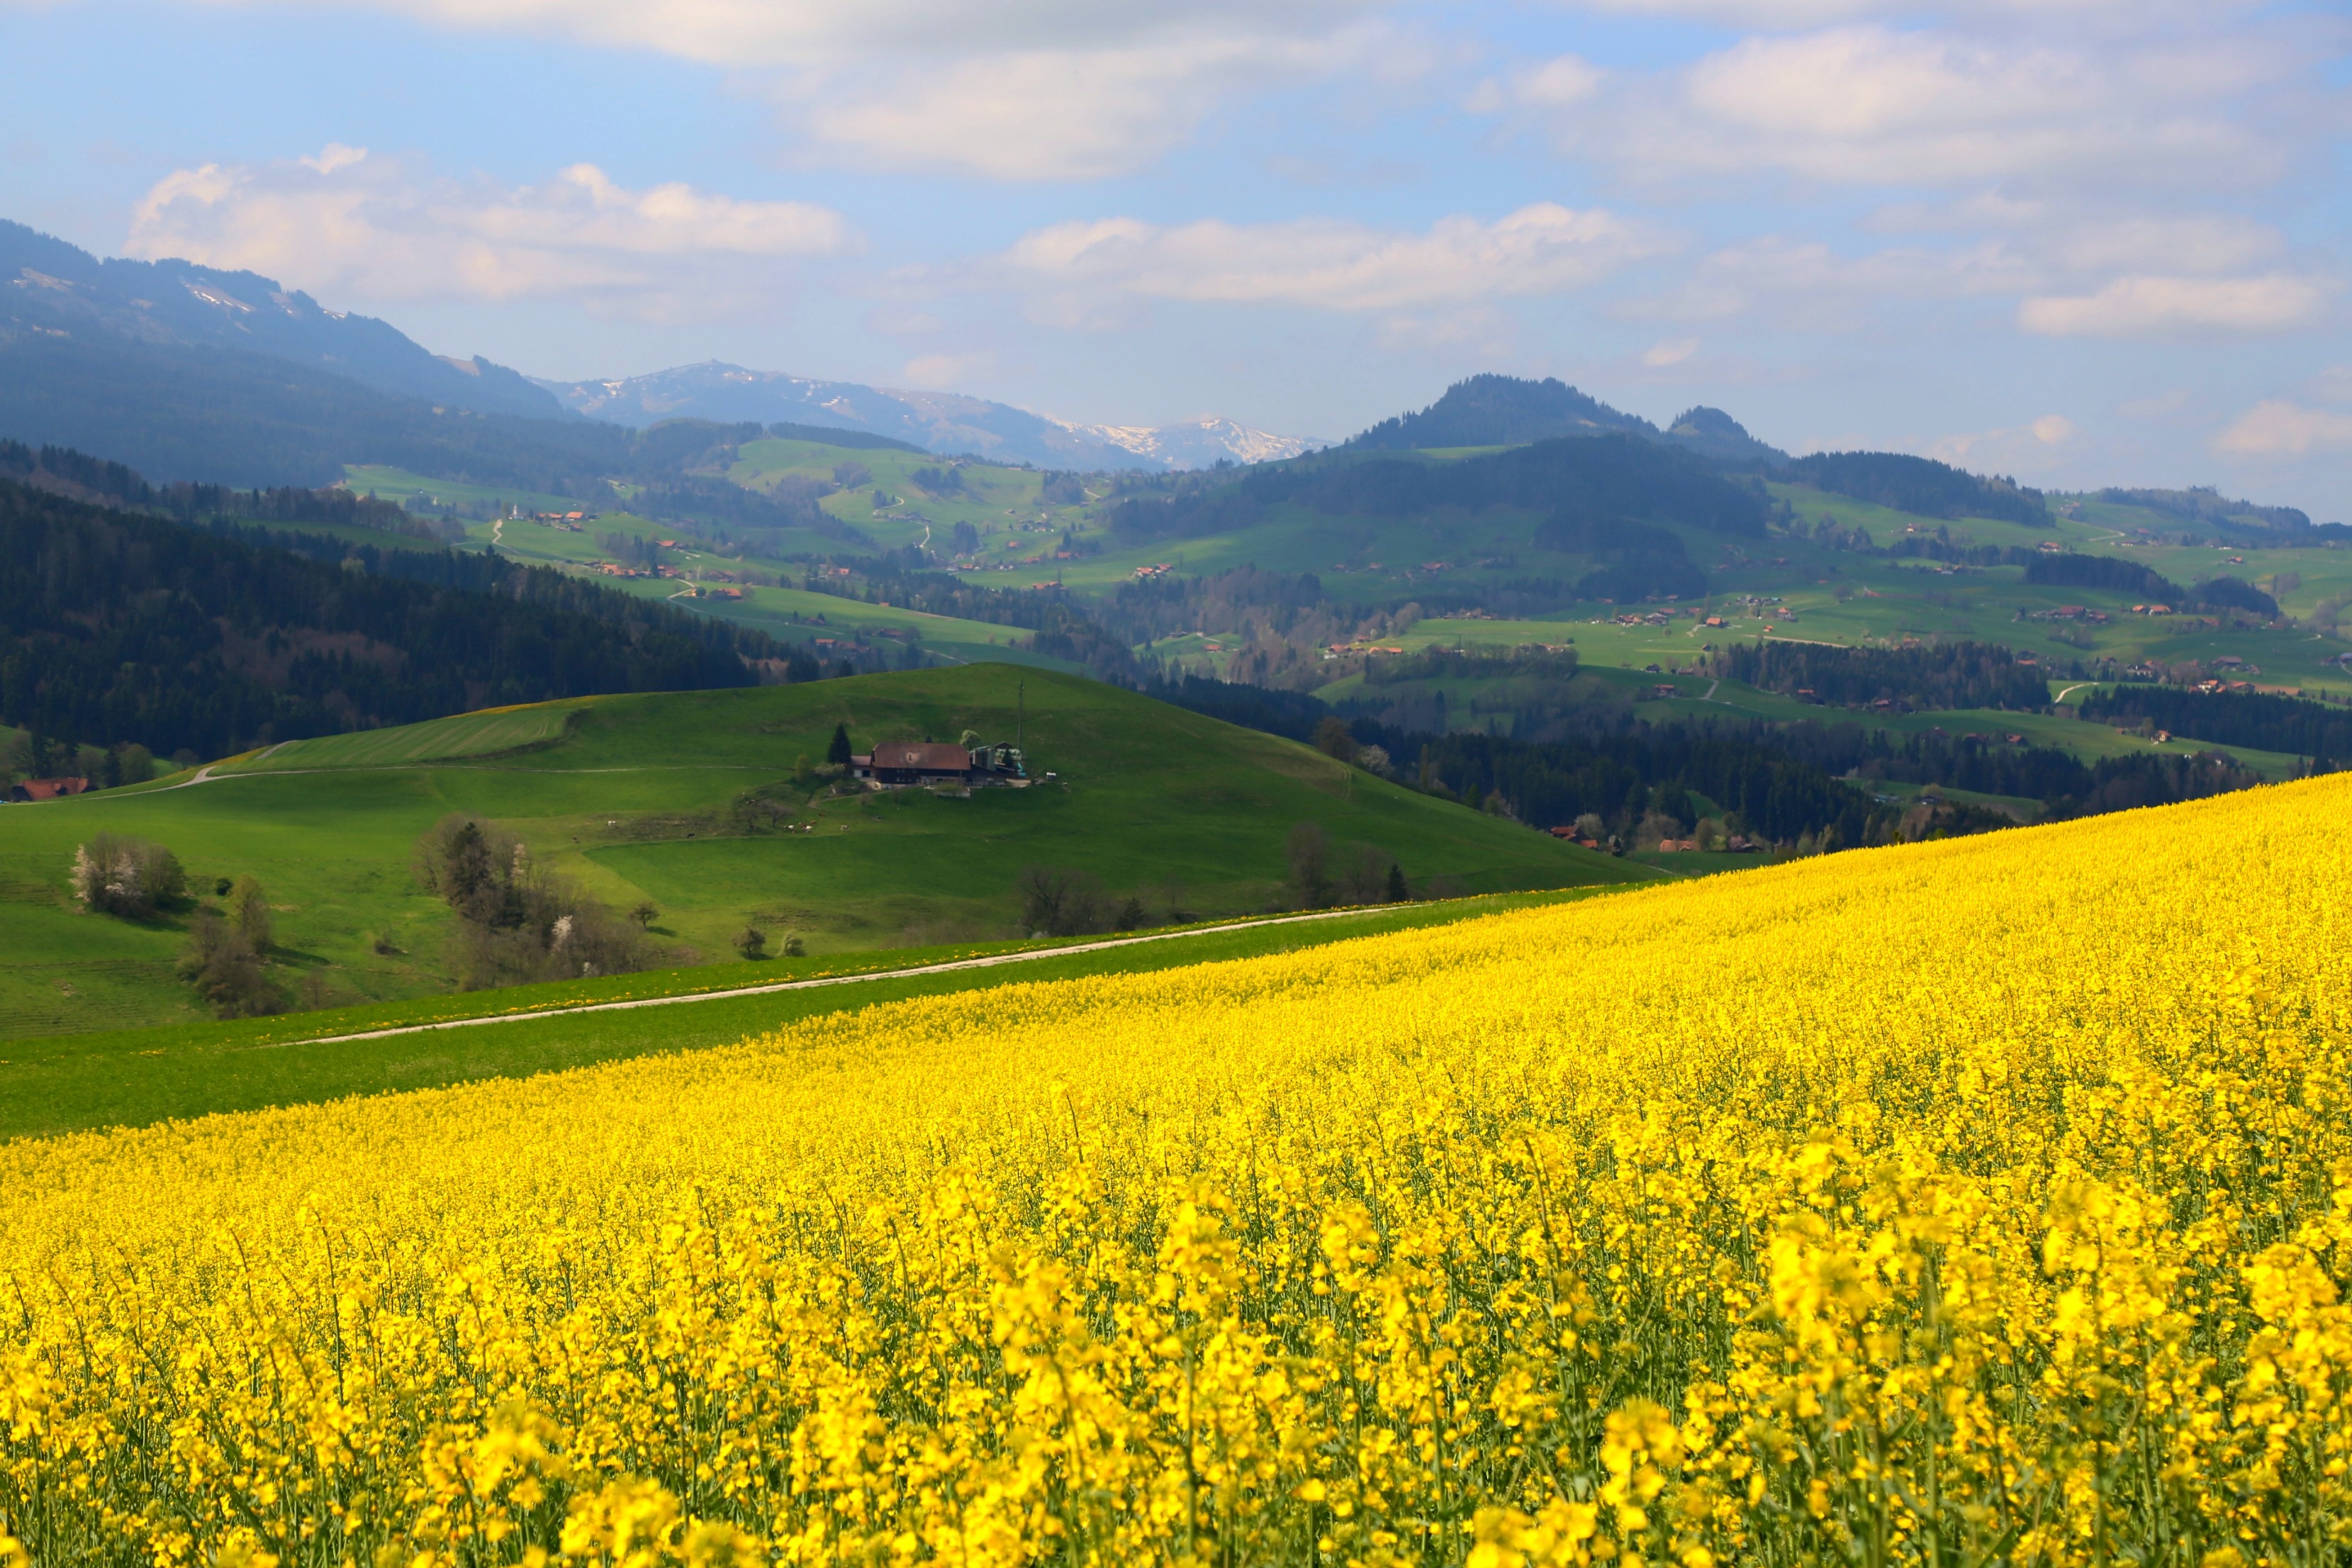
landscape, nature, outdoor, plant, sun, field, meadow, prairie, hill, flower, food, spring, produce, vegetable, agriculture, plain, rapeseed, grassland, plateau, switzerland, canola, brassica, rural area, flowering plant, grass family, land plant, mustard plant, mustard and cabbage family